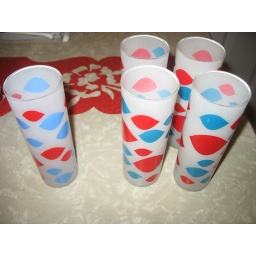
found one on left at the brown elephant the same day the four i won on ebay came in the mail. crazy!